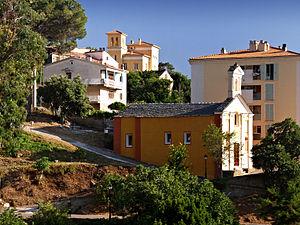
Oletta (Corse) - Chapelle Sainte-Croix Corsu: Oletta (Corsica) - Cappella Santa Croce
Oletta est une commune française située dans la circonscription départementale de la Haute-Corse et le territoire de la collectivité de Corse. Elle appartient à l'ancienne piève d'Oletta dont elle était le chef-lieu, dans le Nebbio.